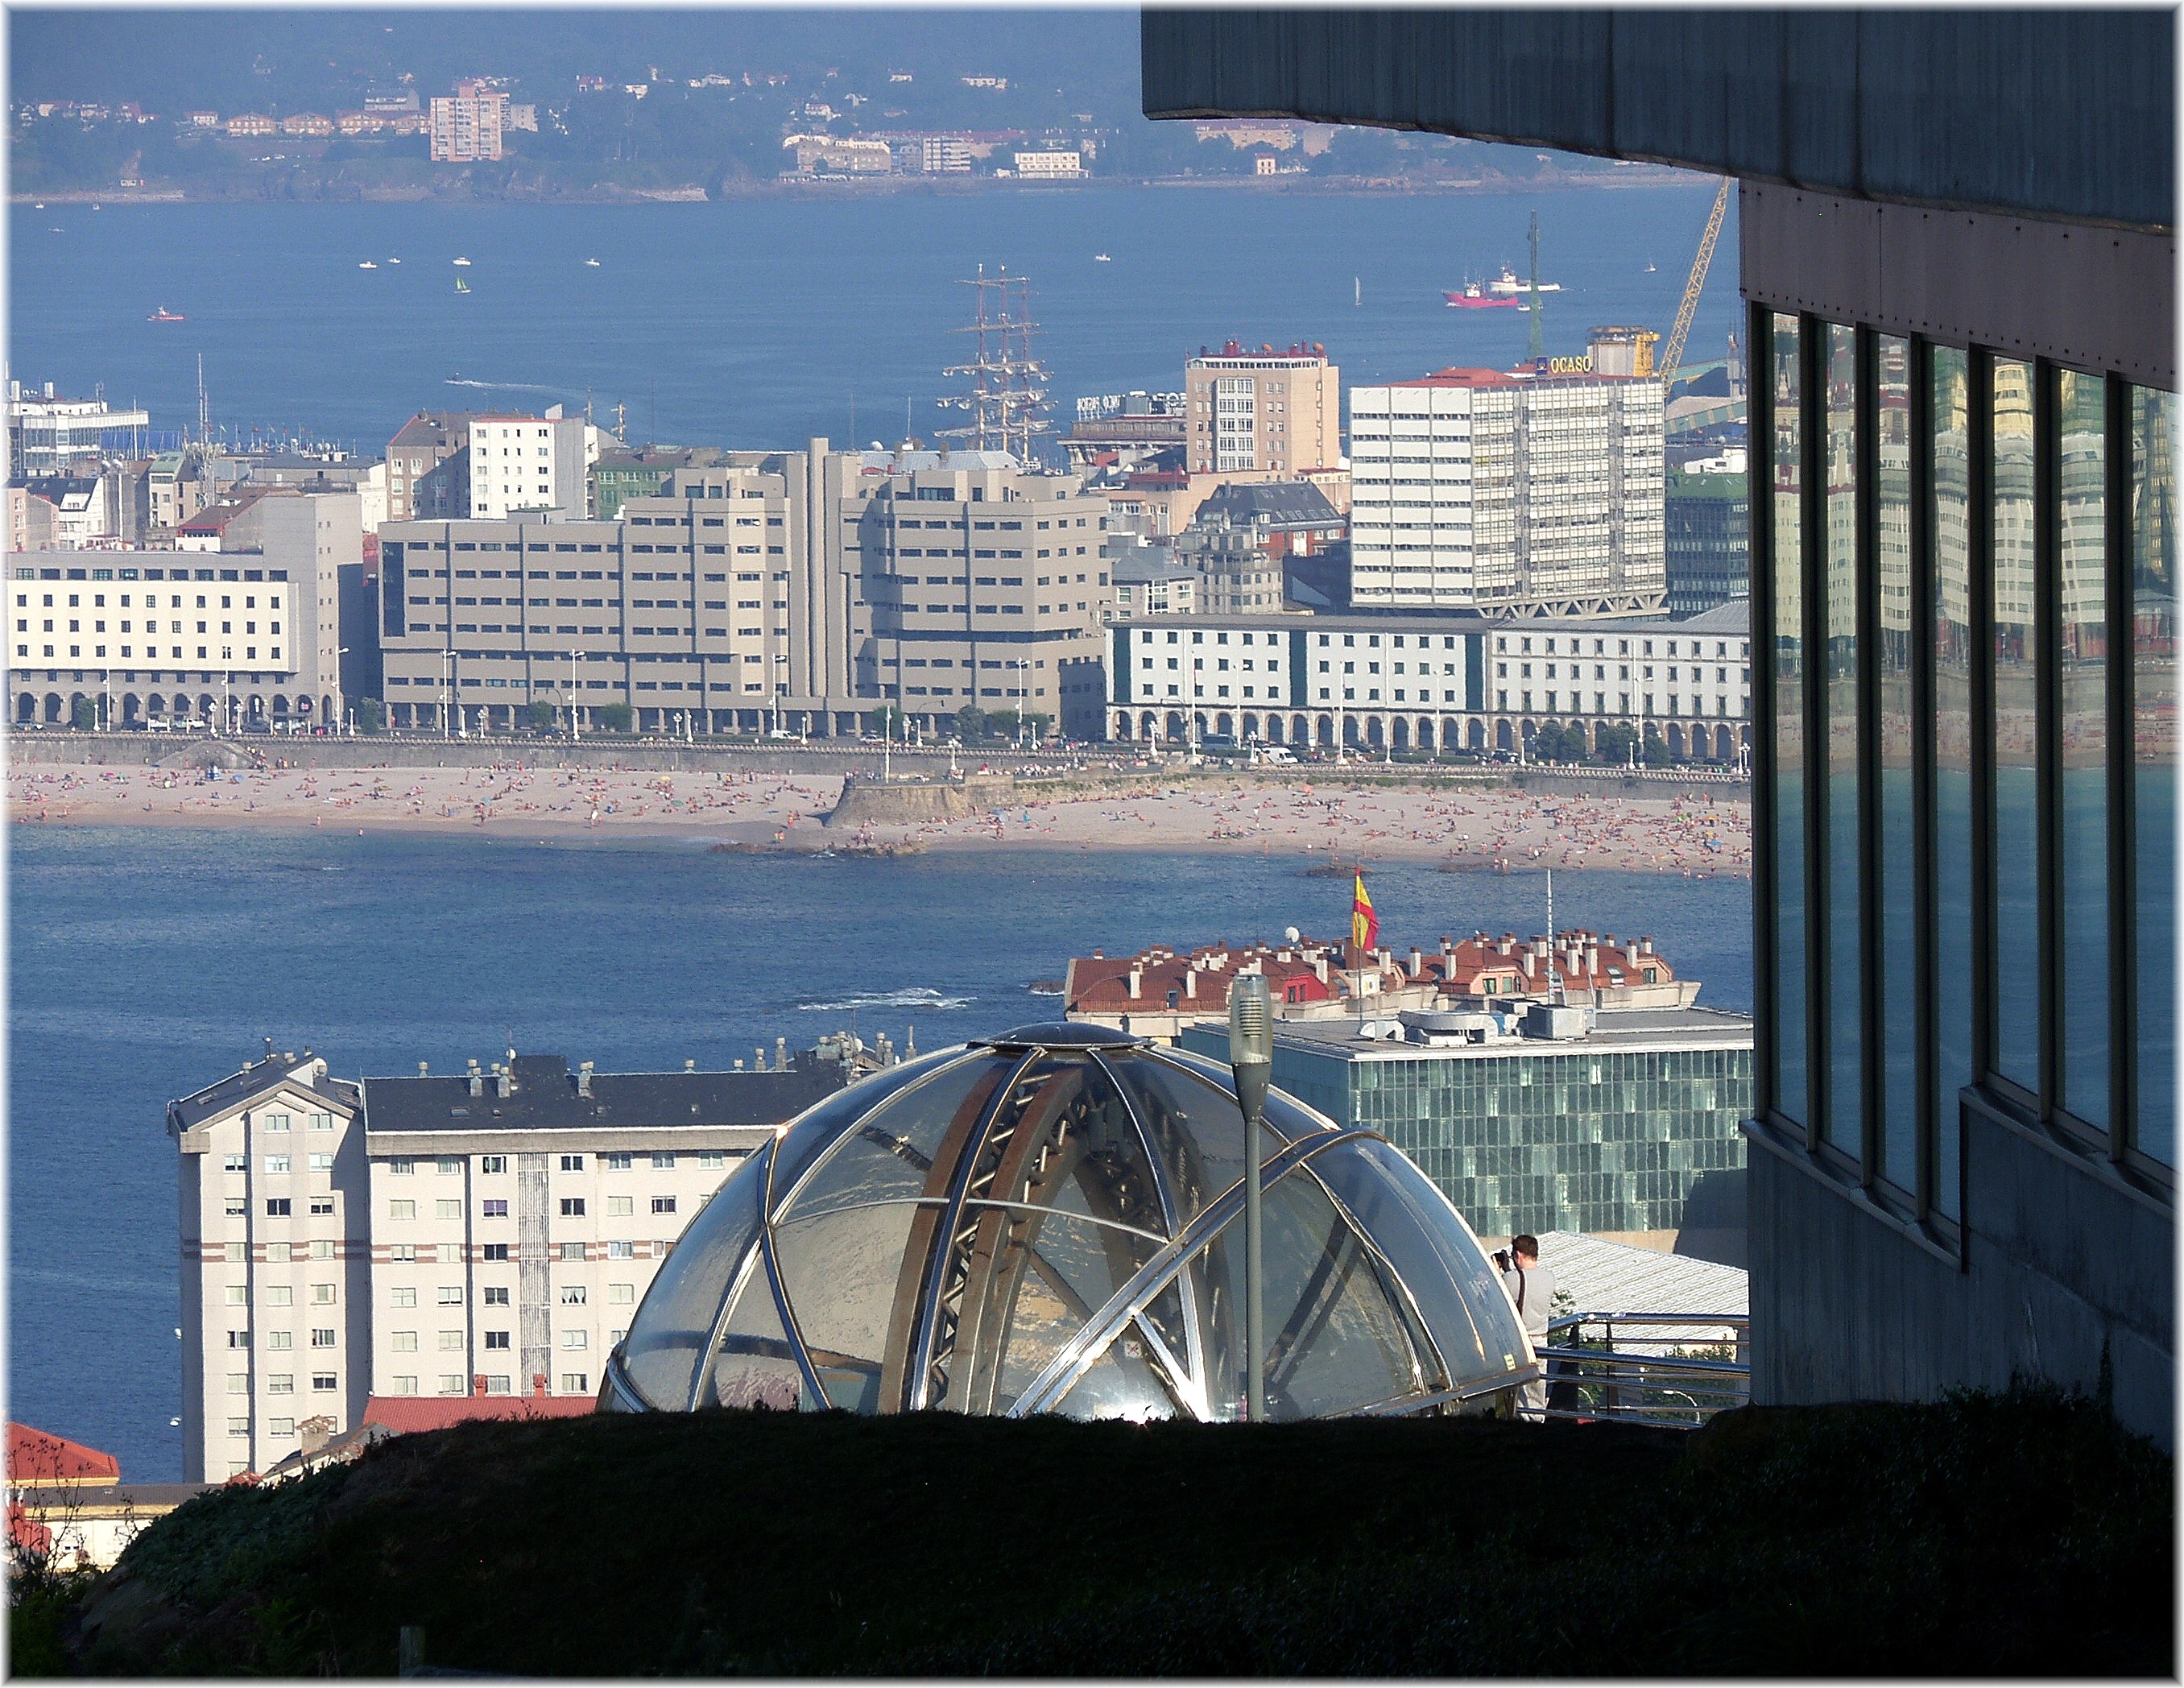
architecture, skyline, city, skyscraper, cityscape, downtown, transport, reflection, vehicle, tower, landmark, tourism, stadium, urban area